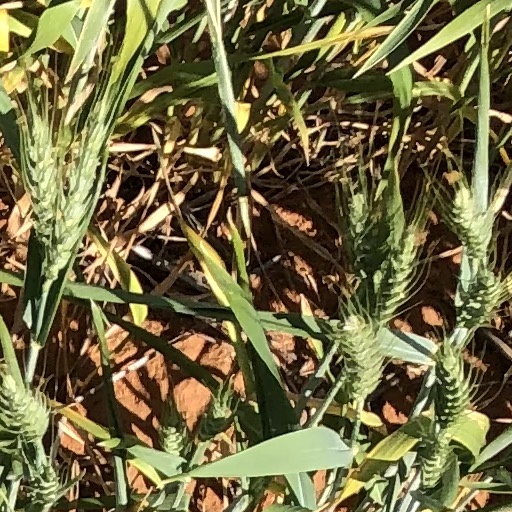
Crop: wheat